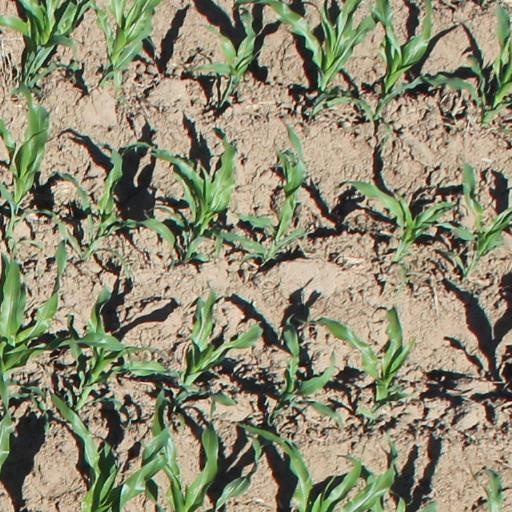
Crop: maize; corn